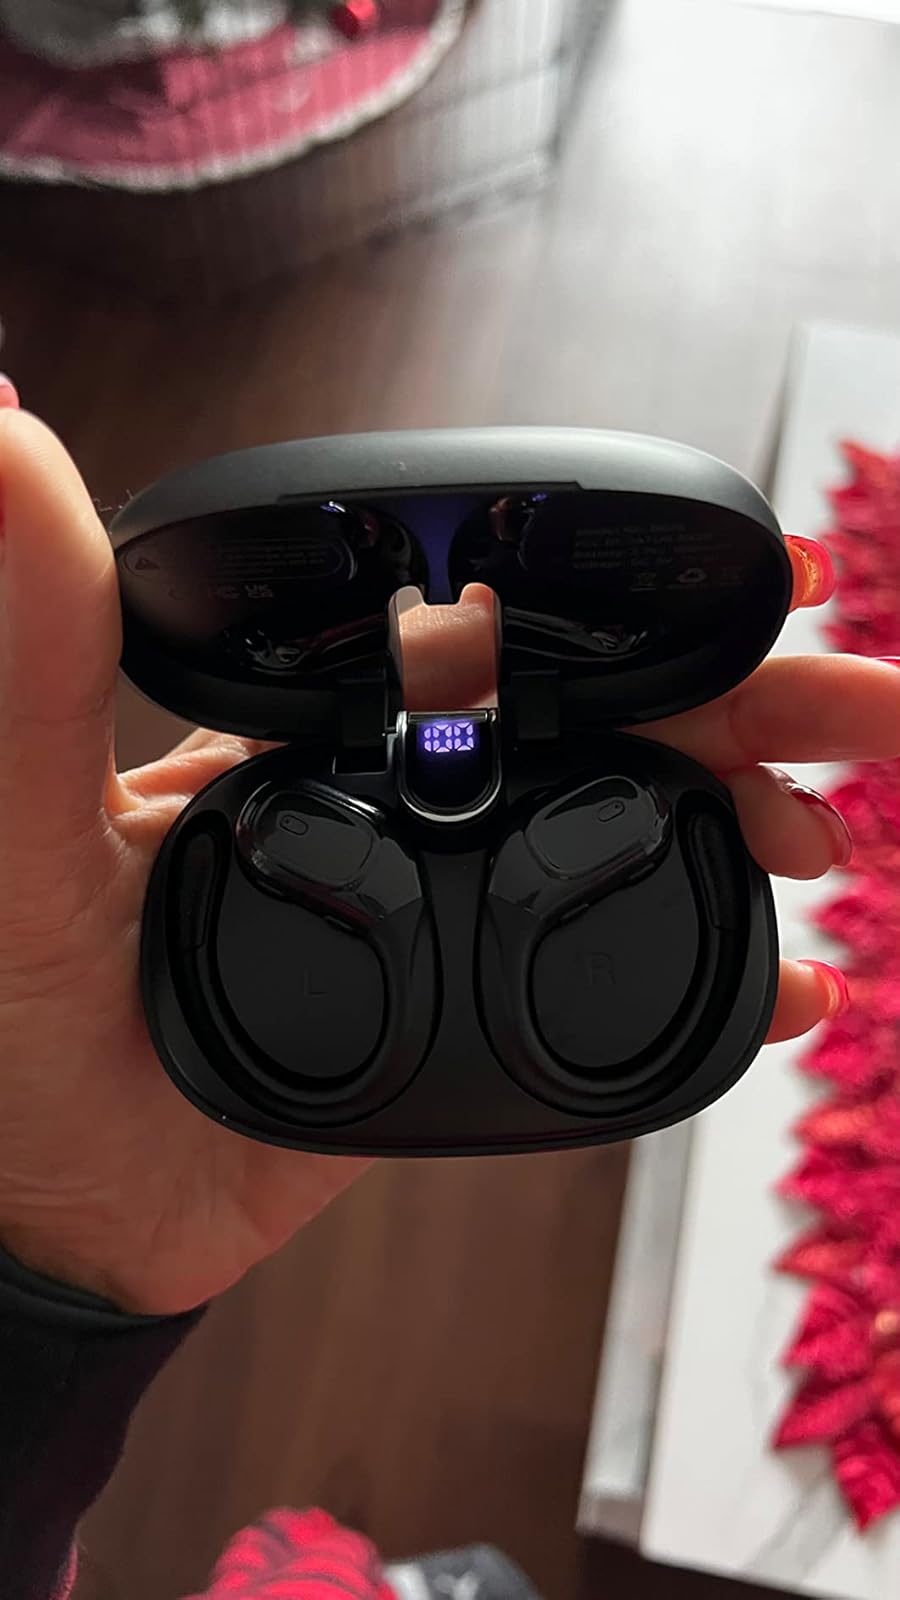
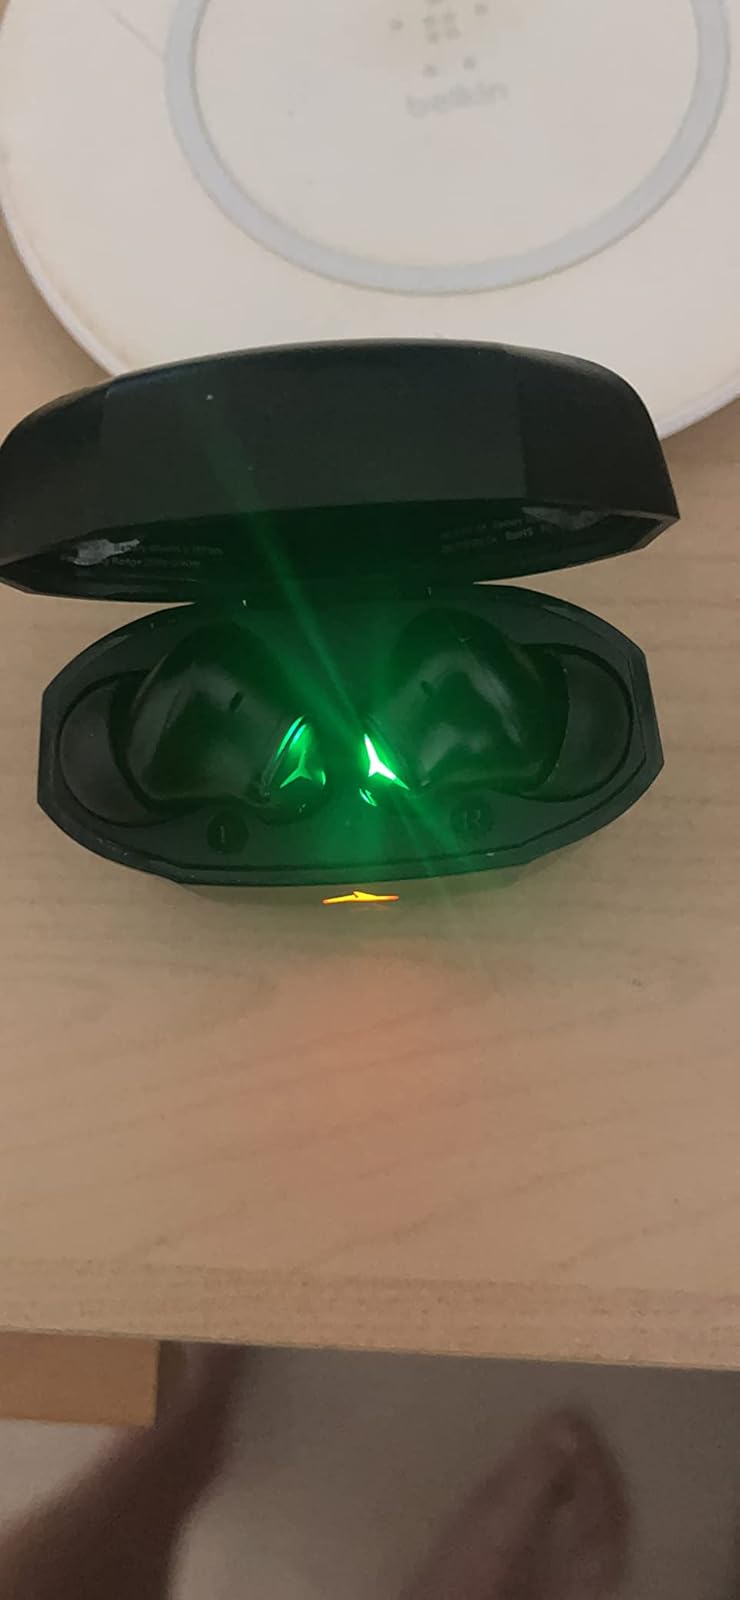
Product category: earbuds
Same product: no